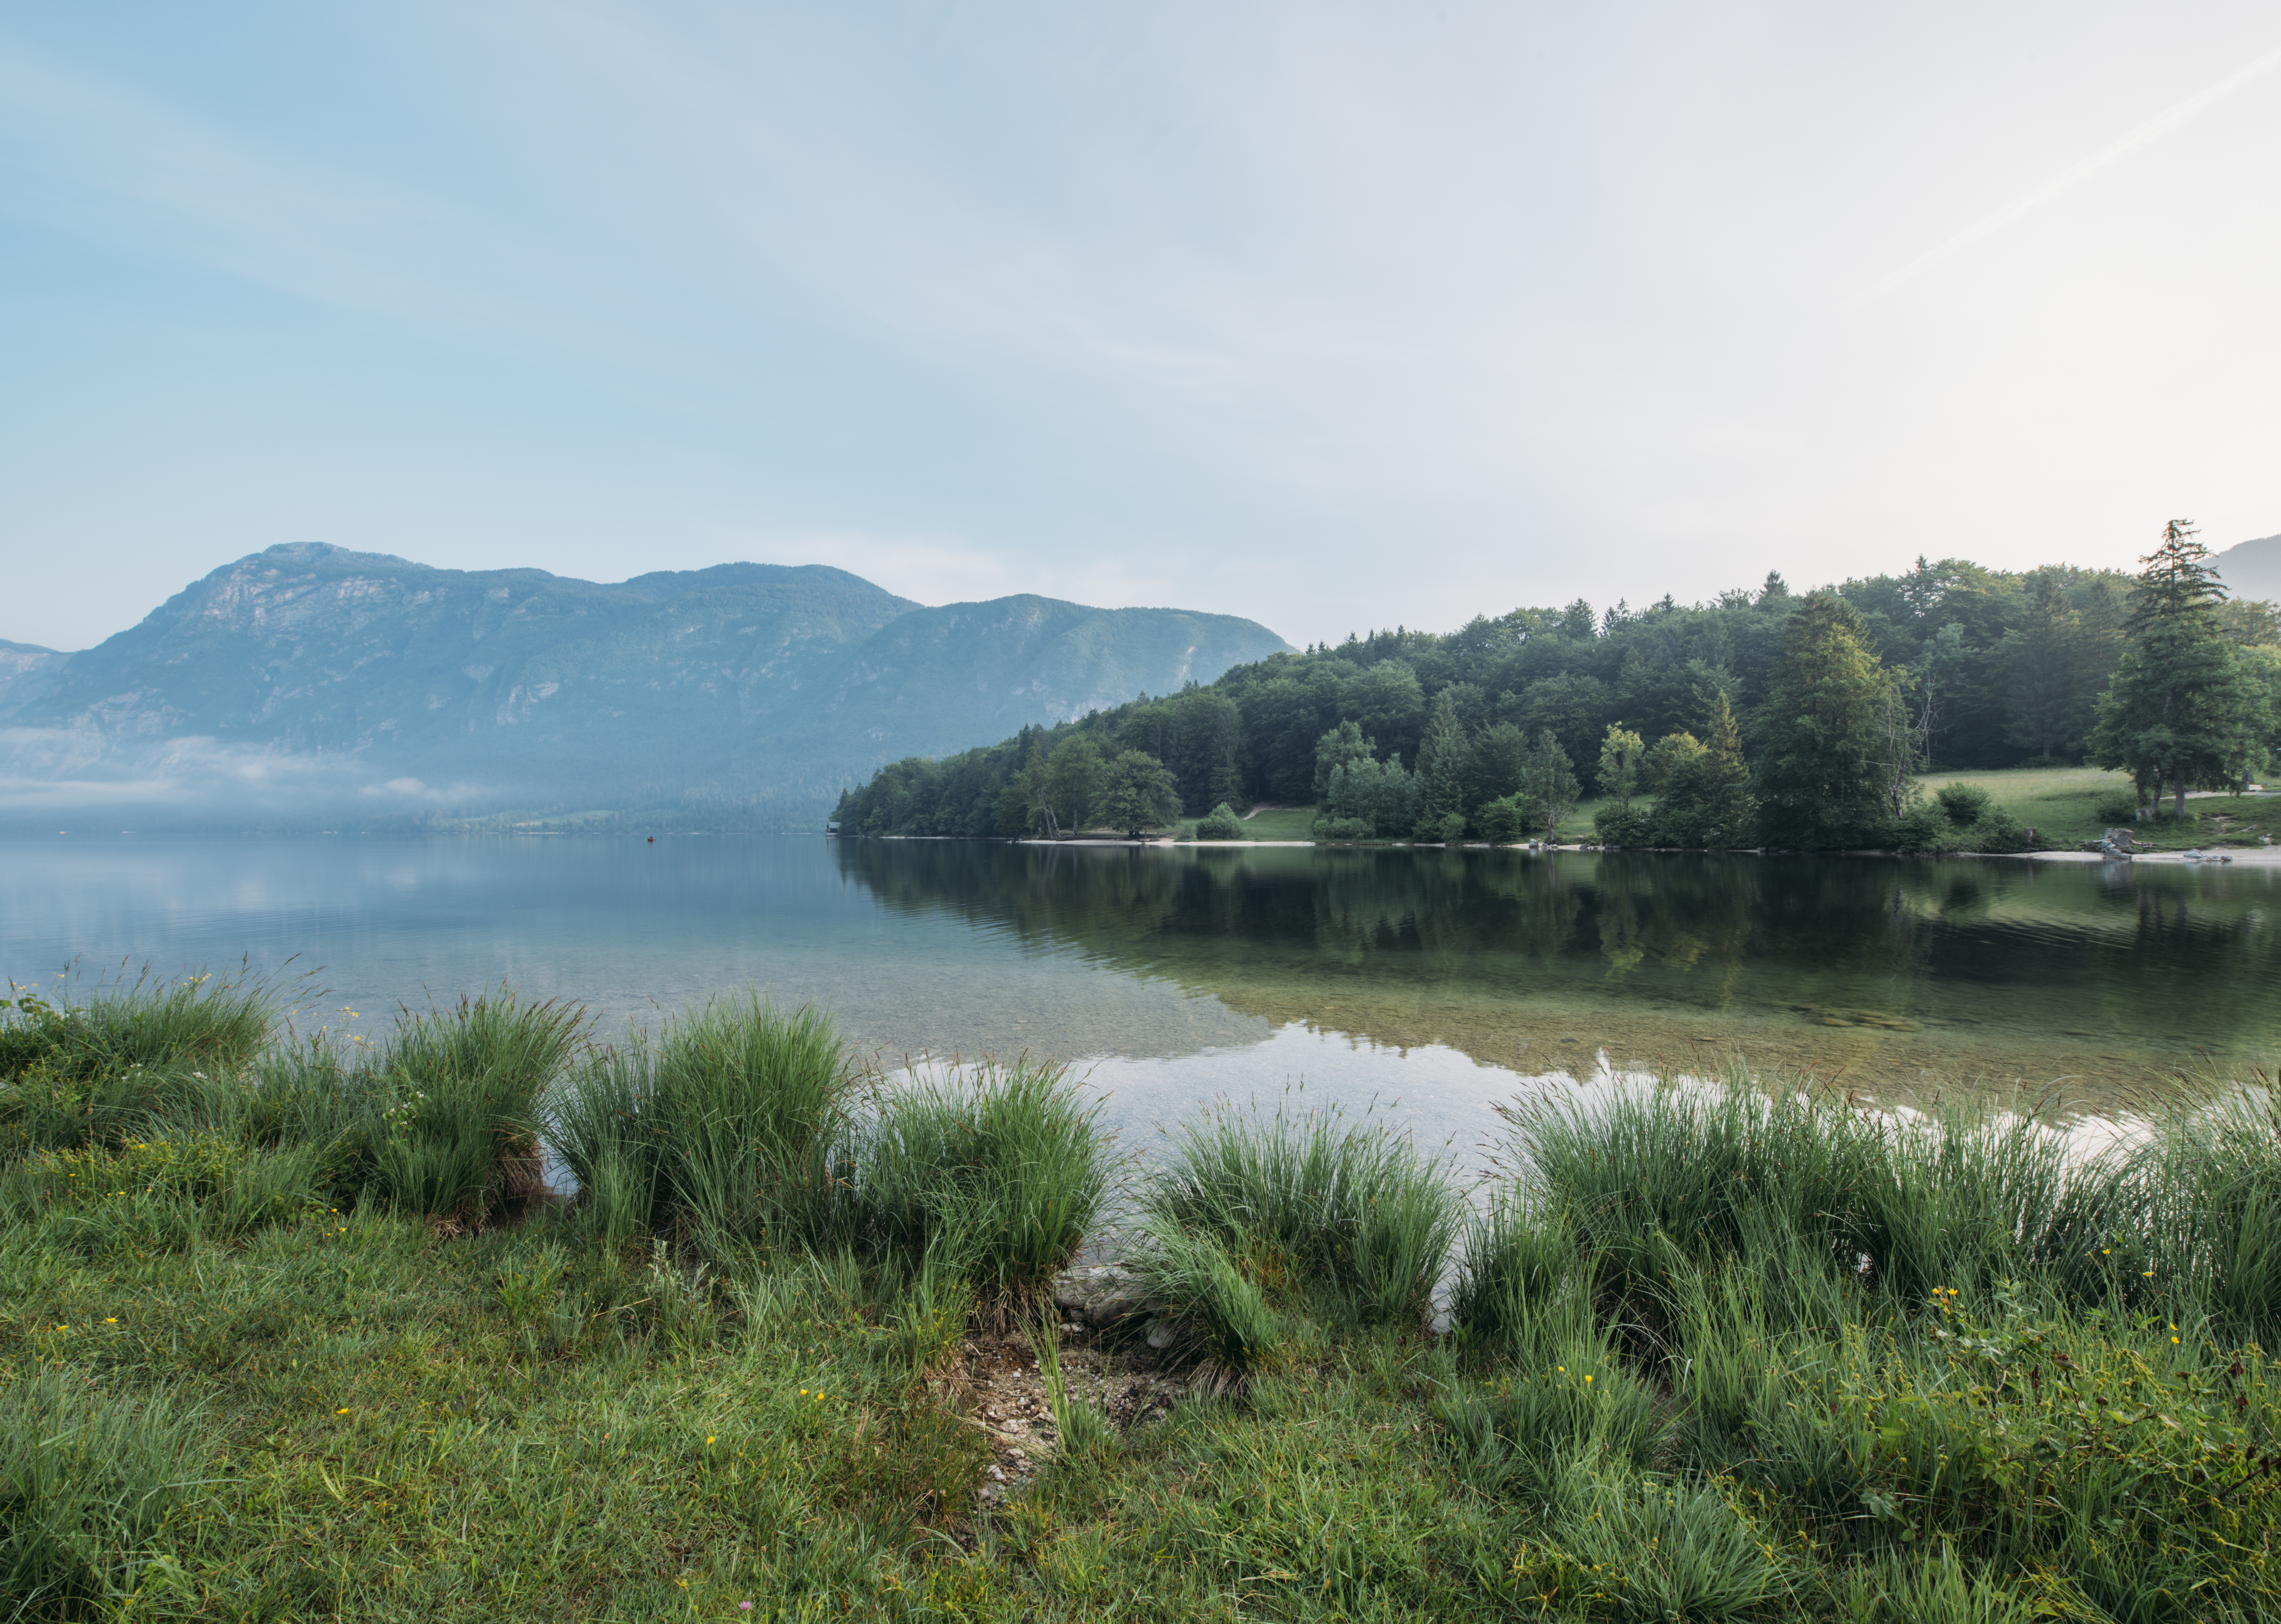
landscape, water, nature, outdoor, wilderness, mountain, meadow, lake, river, mountain range, summer, clear, idyllic, green, reflection, tranquil, lush, fresh, calm, reservoir, highland, surface, transparent, vegetation, plateau, still, fell, loch, ecosystem, glassy, tarn, atmospheric phenomenon